2024–25 ASC Oțelul Galați season

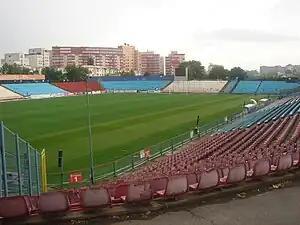
Oțelul stadium is used as the season's home ground

The 2024–25 season is Oțelul Galați's 29th season in Liga I, and the second consecutive season since last winning promotion at the end of the 2022–23 Liga II season. In addition to the Superliga, Oțelul will participate in this season's edition of Cupa României.